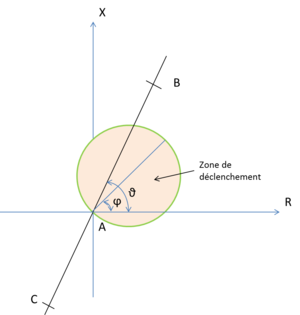
Une protection de distance est un relais de protection destiné à surveiller l'état de certains éléments d'un réseau électrique, en particulier les lignes ou câbles haute tension, mais également les transformateurs de puissance et les générateurs. Elle a pour fonction de détecter les défauts électriques, et de donner au disjoncteur l'ordre d'ouvrir pour mettre hors tension la ligne. Elle forme l'épine dorsale de la protection des réseaux électriques.